Jean-Pierre-André Amar

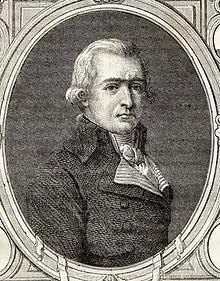
Jean-Pierre-André Amar

Jean-Pierre-André Amar or Jean-Baptiste-André Amar (May 11, 1755 – December 21, 1816) was a French political figure of the Revolution and Freemason.